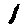
Label: 1